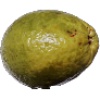
Label: Guava 1